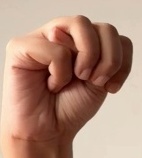
ASL sign: M